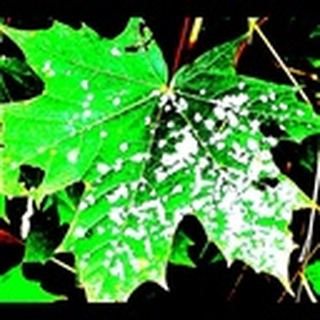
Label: cotton_powdery_mildew